Immigration by country

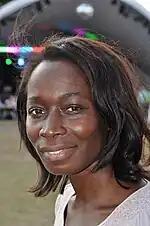
Swedish politician Nyamko Sabuni was born in Burundi and immigrated to Sweden in 1981.

As the Swedish government does not base any statistics on ethnicity, there are no exact numbers on the total number of people of immigrant background in Sweden. As of 2010, 1.33 million people or 14.3% of the inhabitants in Sweden were foreign-born. Sweden has been transformed from a nation of emigration ending after World War I to a nation of immigration from World War II onwards. In 2009, immigration reached its highest level since records began with 102,280 people emigrating to Sweden. In 2010, 32,000 people applied for asylum to Sweden, a 25% increase from 2009, the highest amount in Swedish history.